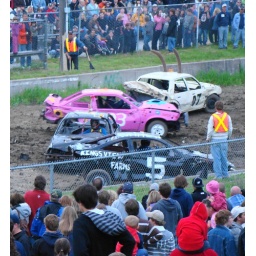
1 for the girl in pink